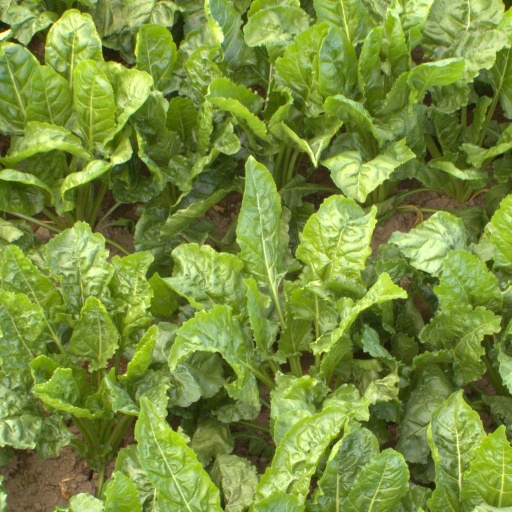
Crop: sugar beet